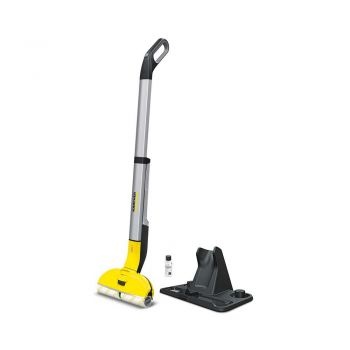
Lavadora de Pavimentos Karcher FC 3 Cordless (sem cabo)
Referência: 1.055-300.0 Modelo: Lavadora de Pavimentos FC 3 Cordless (sem cabo) Descrição: Esqueça o esfregão, a lavadora de pavimentos a bateria FC 3 Cordless esfrega sempre com água limpa. A sujidade é removida através do rolo e recolhida para o depósito de água suja. Graças ao seu design fino e manuseável, limpa facilmente por baixo de móveis e armários e em cantos. Características técnicas: Tecnologia da bateria: bateria de iões de lítio Tensão da bateria (V): 7,2 Vida útil da bateria (min): aprox. vinte Tempo de carga da bateria (h): 4 Rendimento de Limpeza da Superfície por Depósito (m²): aprox. 60 Capacidade do Depósito de água limpa (ml): 360 Capacidade do Depósito de água suja (ml): 140 Velocidade de rotação da escova / rotações do rolo (r.p.m.): 500 Largura útil das escovas / rolos (mm): 300 Tempo de secagem do piso esfregado (min): 2 Peso sem acessórios (kg): 2,4 Peso com embalagem incluída (kg): 4,2 Dimensões (c. × l. × al.) (mm): 305 × 226 × 1220 Equipamento: Depósitos de água suja e limpa independentes e integrados: Sim Par de Rolos Universal Amarelo: Sim Estação de estacionamento com armazenamento para rolos: Sim Detergente Universal para chão RM 536 30 ml: Sim Carregador de bateria: Sim
Brand: Karcher
Category: Home & Garden > Household Appliances > Floor & Steam Cleaners